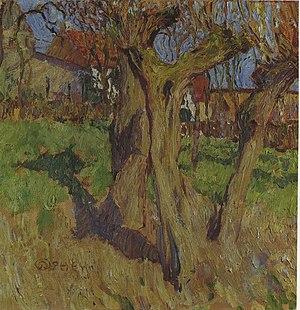
Ce que l'histoire de l'art appelle l'École de peinture de Düsseldorf est un groupe de peintres du XIXᵉ siècle formés à l'Académie des beaux-arts de Düsseldorf, qui y ont enseigné, de professeurs qui y ont suivi des leçons privées ou qui ont travaillé dans l'environnement proche de l'Académie.